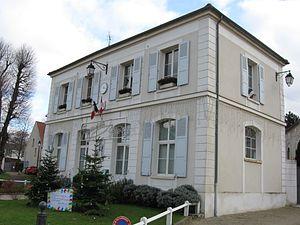
Mairie de Lesches. (Seine-et-Marne, région Île-de-France).
Lesches est une commune française située dans le département de Seine-et-Marne en région Île-de-France.